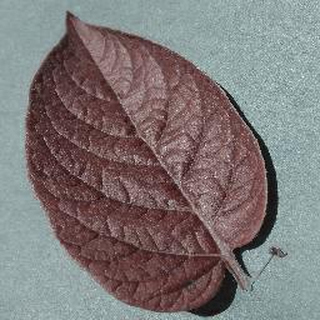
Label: healthy_potato